Soulstar

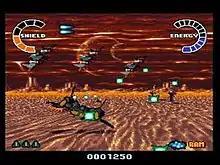
Gameplay screenshot from the unreleased Atari Jaguar CD version of "Soulstar".

A port of "Soulstar" for the Atari Jaguar CD was in development by Core Design and announced at the same time as "Soulstar X" for the 32X. This version was set to feature the same pre-rendered sprites as the 32X version but with reworked graphics compared to the Sega CD original, in addition to redone FMV sequences, while retaining the same gameplay found on the original version, albeit at a faster frame rate. In a February 1995 interview by Atari Explorer Online with former Core Design employee Andrew Smith, he stated that work on the port was almost finished but not without the team coming across with issues found within the system's multi-chip architecture, in order to meet a strict time limit for completion. Smith also said that they were open to the idea of porting the title to the Atari Jaguar, but suggested that some elements would need to be omitted for a cartridge release, and that the idea would also need to be proven viable to Atari Corporation. It was first shown during Spring ECTS '95 and was originally planned for a Q2 1995 release.